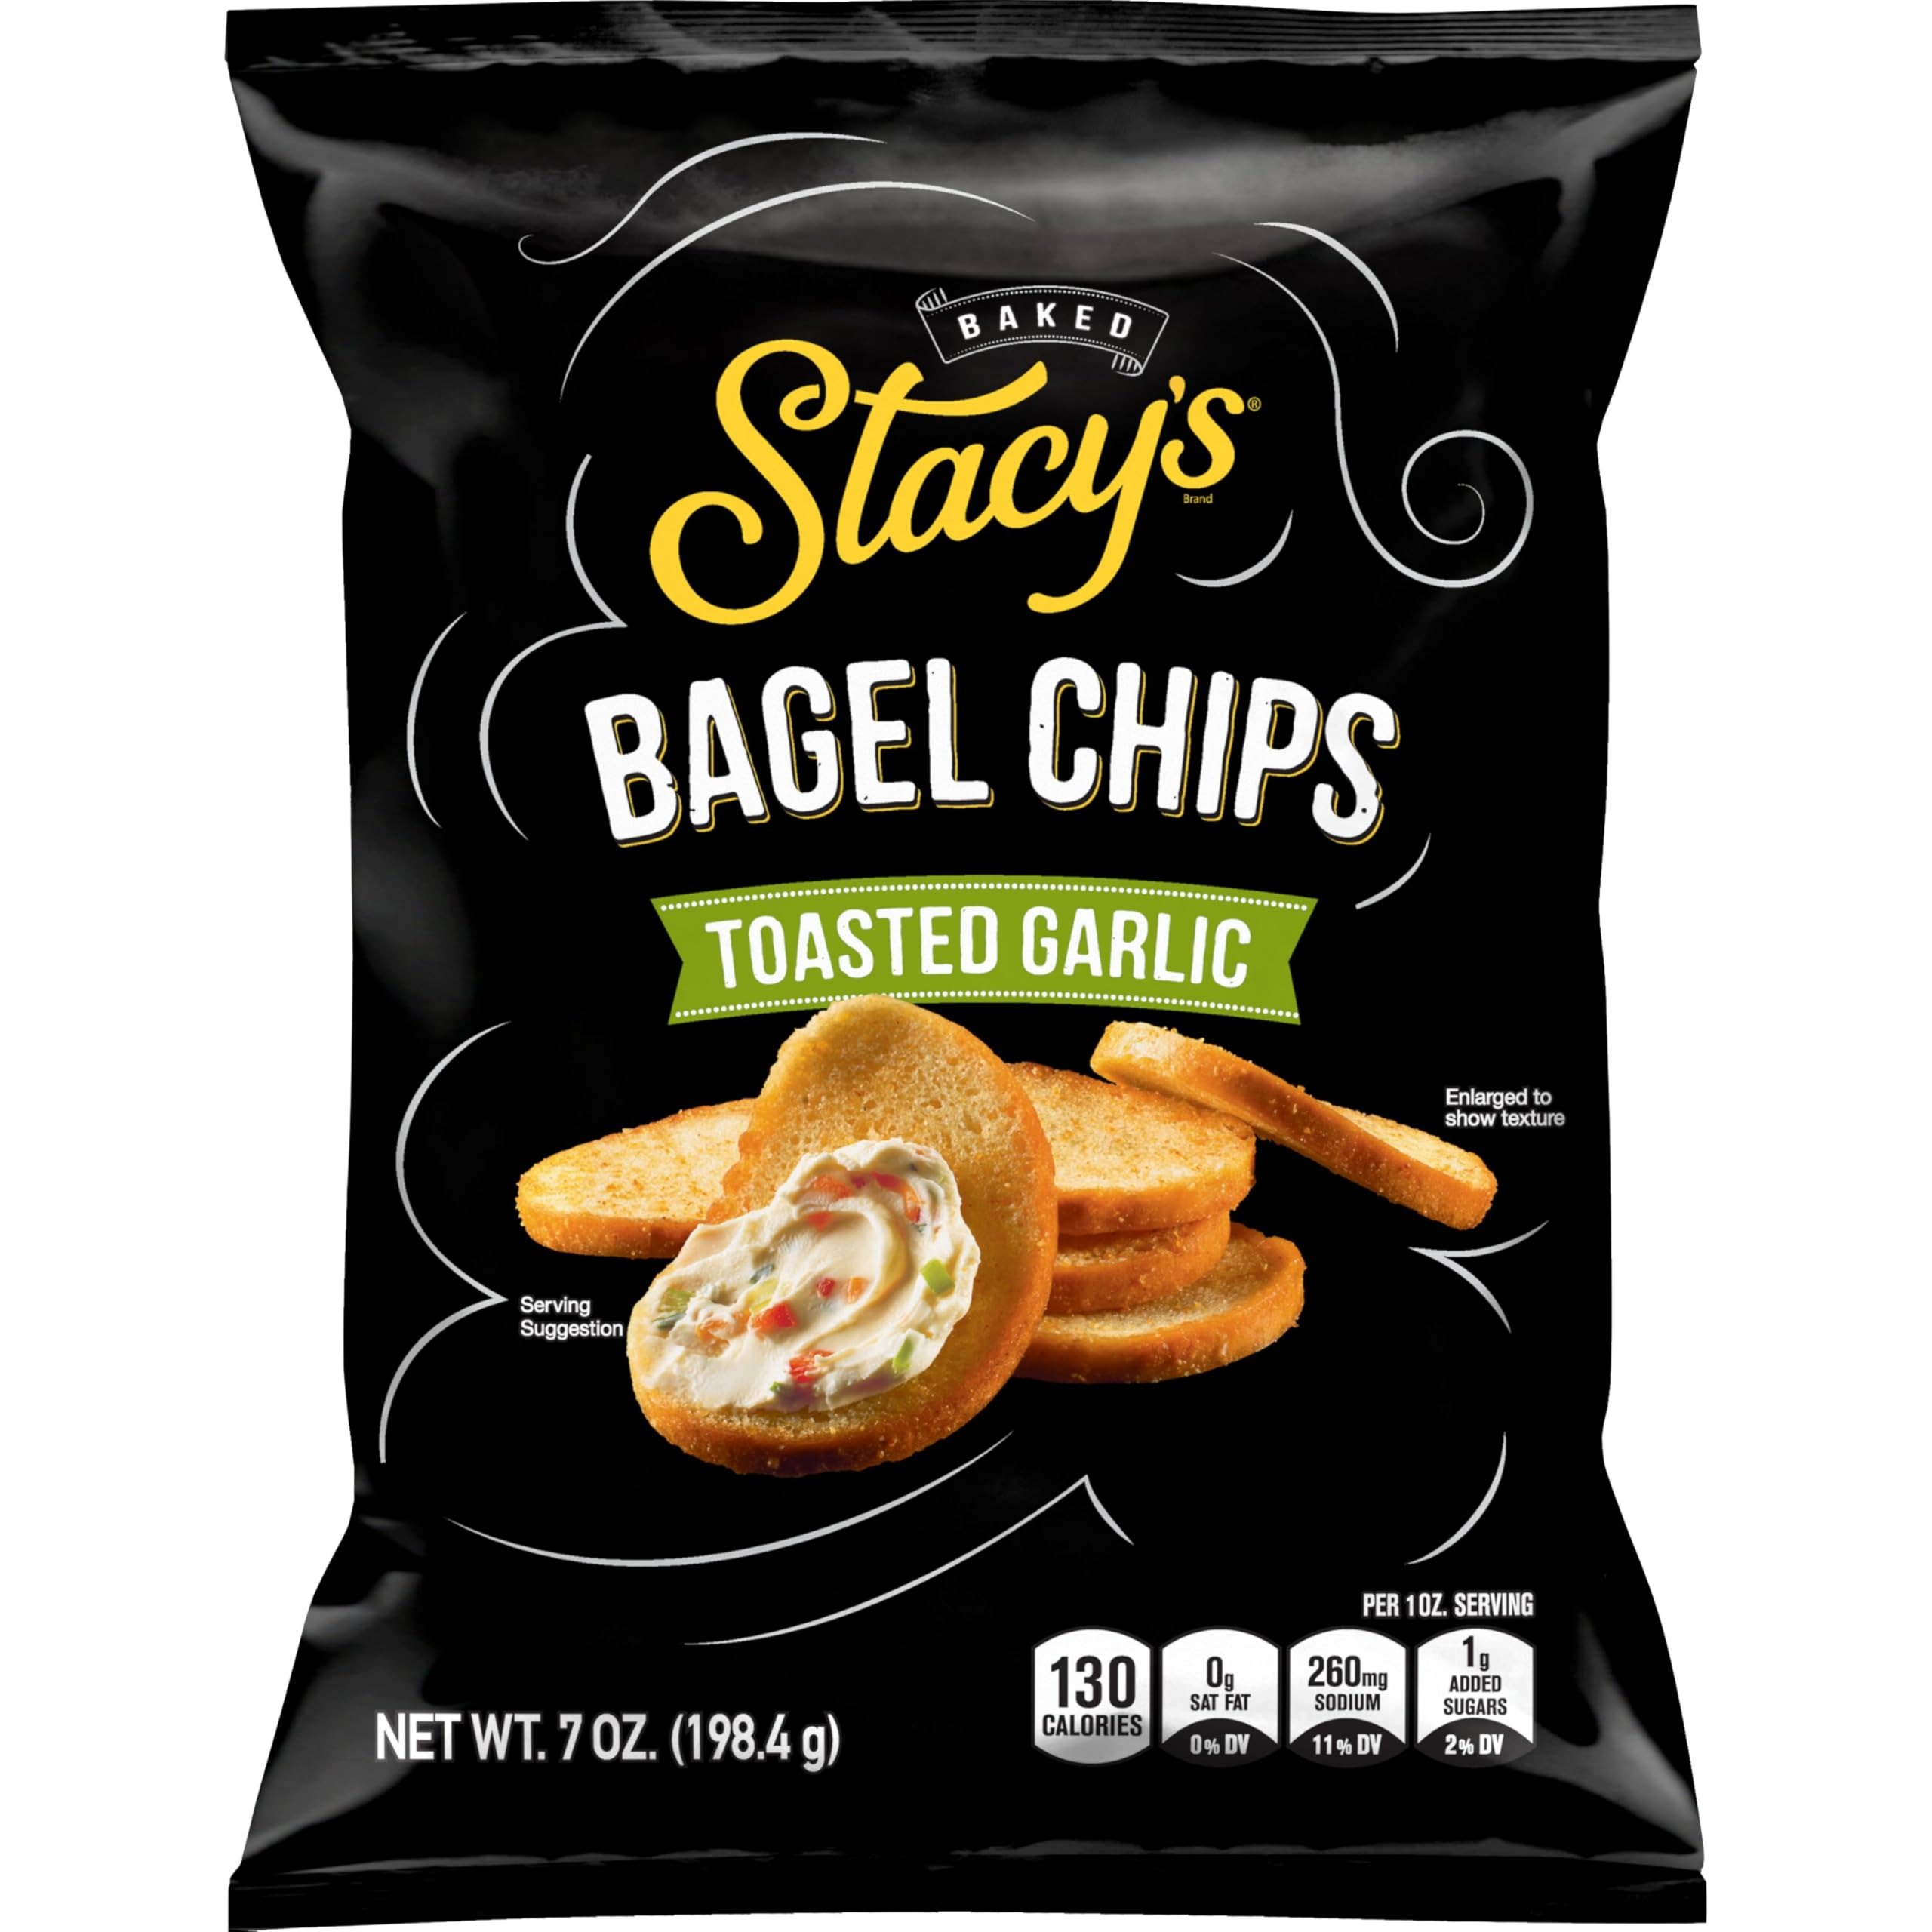
Item Name: Stacy's Bagel Chips, Toasted Garlic Baked Chips, 7 Oz Snack Bag
Bullet Point 1: Includes (1) Stacy's Bagel Chips, Toasted Garlic Baked Chips, 7 Oz Snack Bag
Bullet Point 2: We bake real pita from our own special recipe, slice it into chips, then bake it again for a delicious crunch. We think time is an essential ingredient, which is why we devote up to 14 hours to bake each batch of Stacy's Pita Chips.​
Bullet Point 3: Great for pairing with a dip or hummus. ​
Bullet Point 4: Perfect snack to split with a friend. ​
Bullet Point 5: Twice Baked.​
Value: 1.0
Unit: Count

Price: 4.99